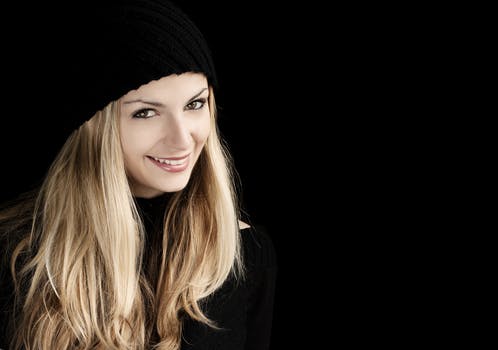
Label: No Watermark